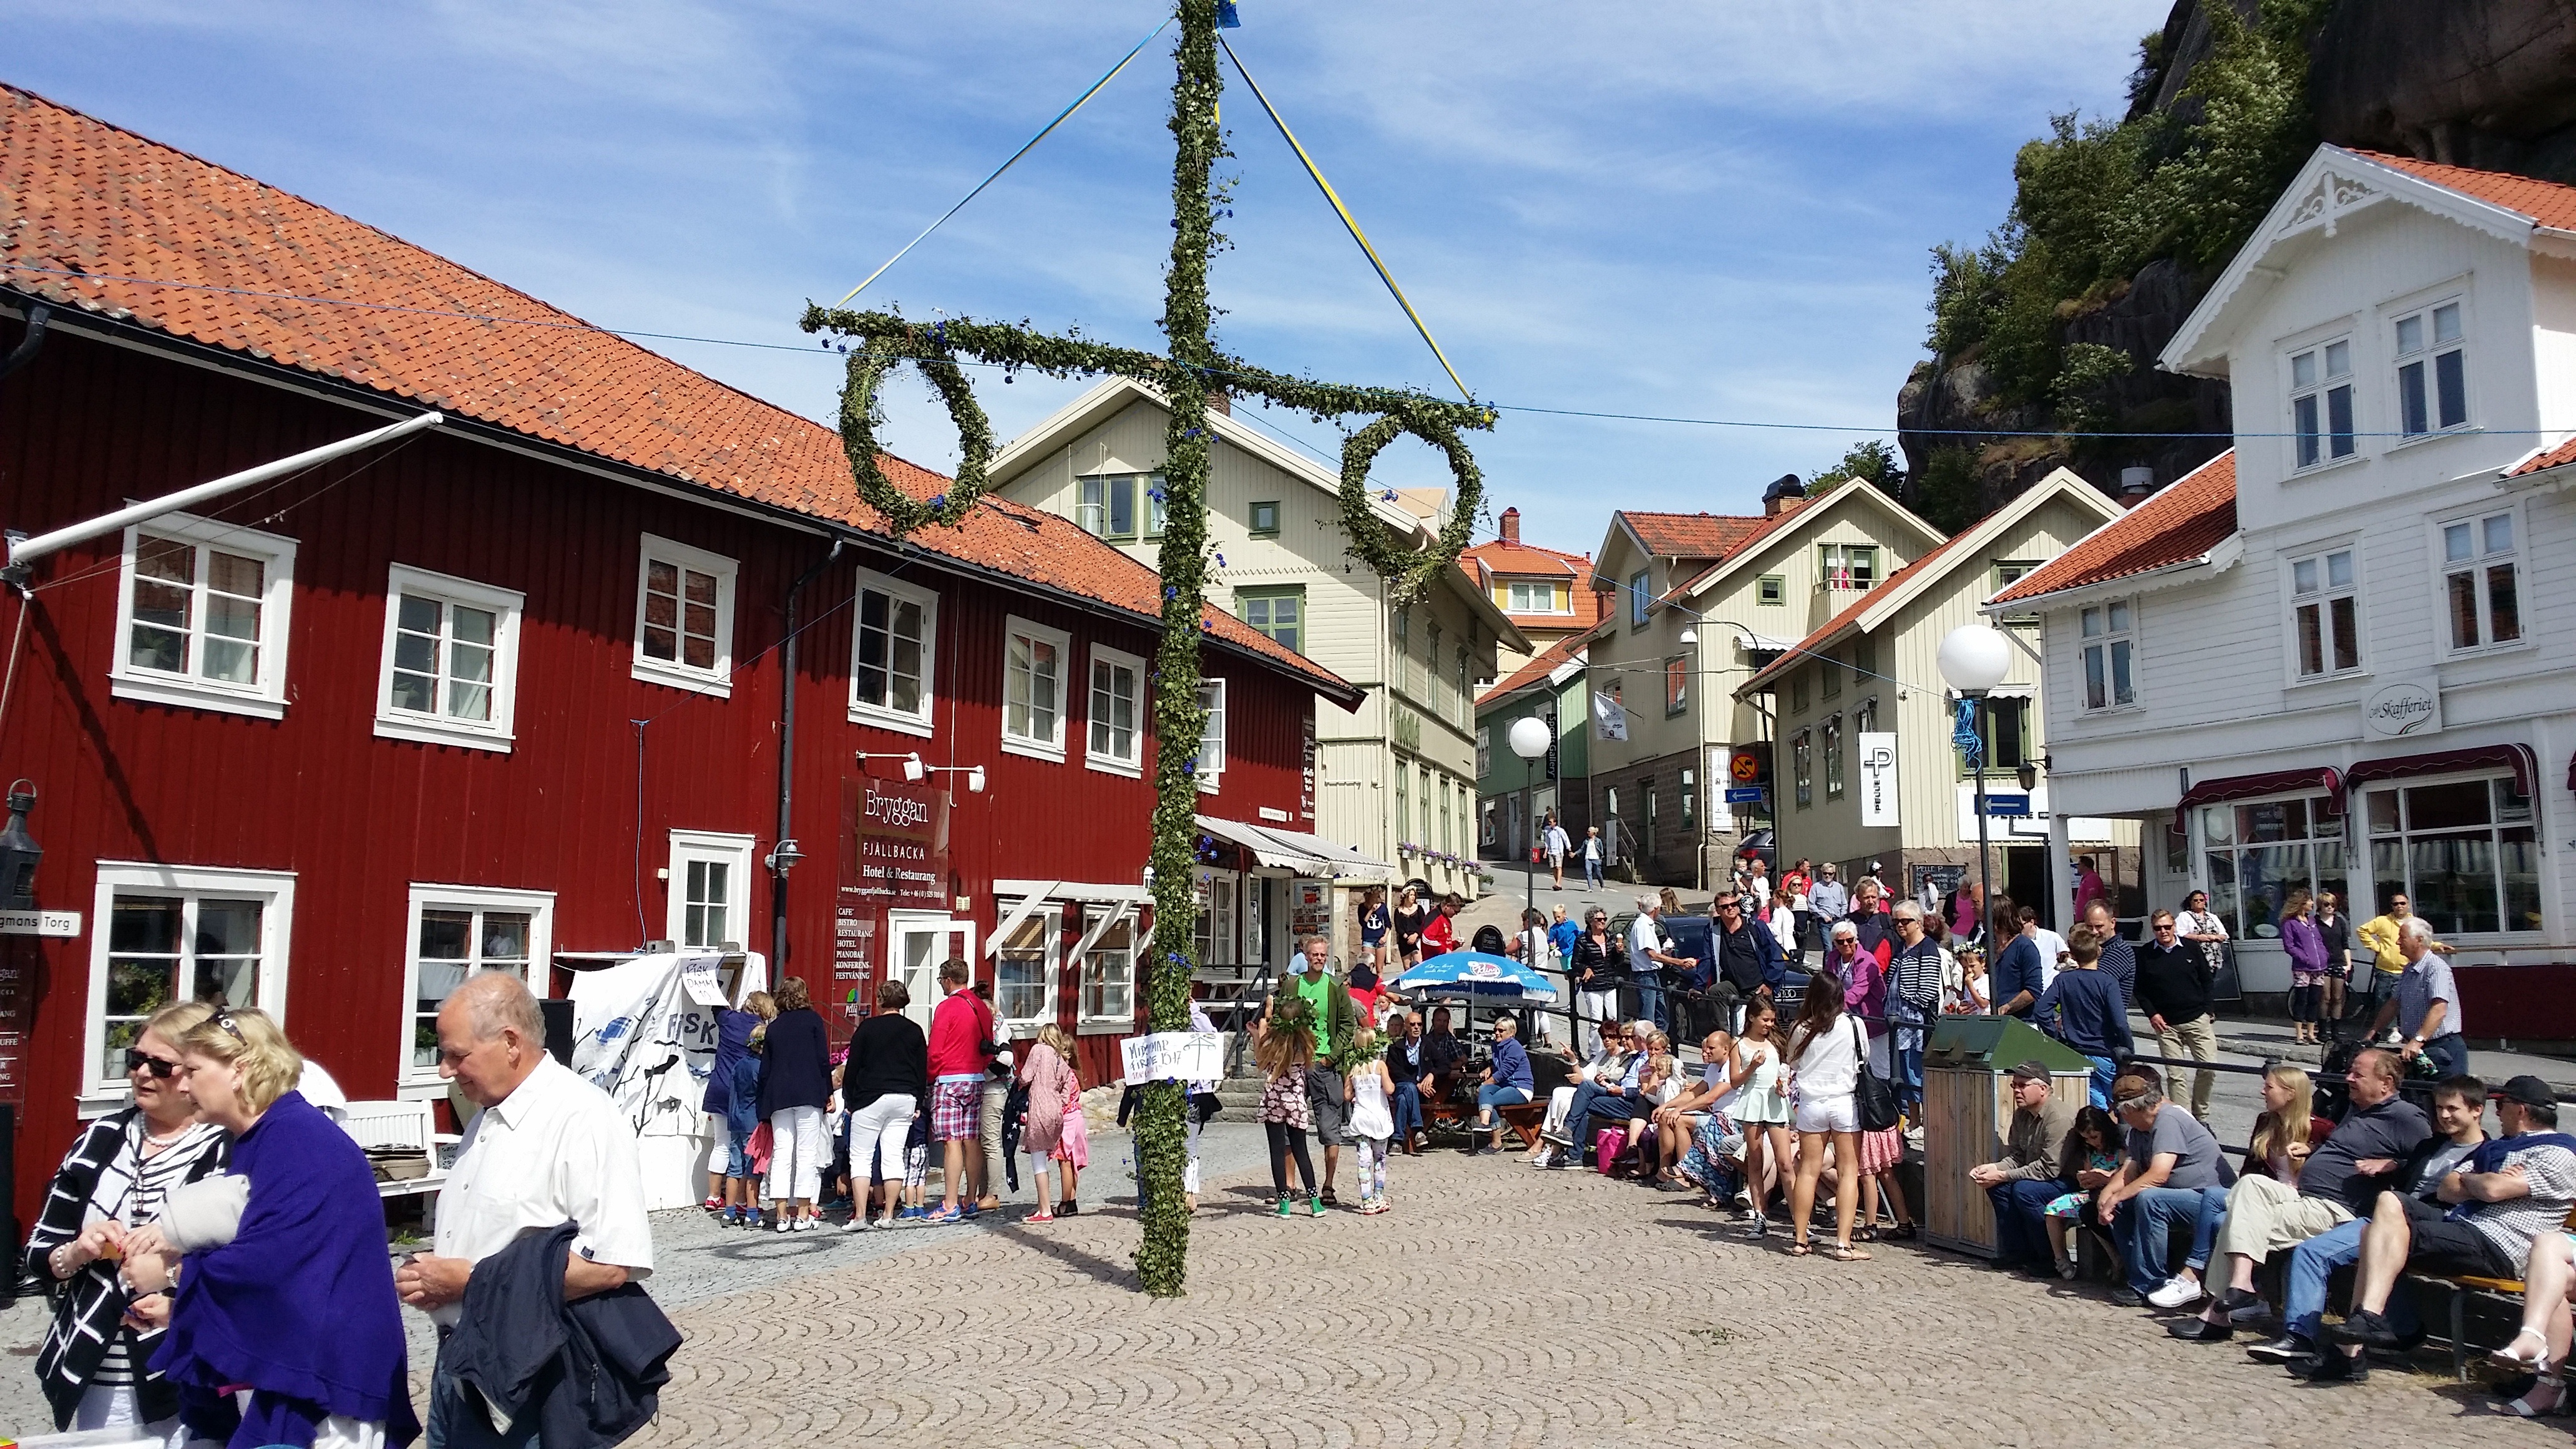
people, town, summer, market, tourism, neighbourhood, celebrations, human settlement, fjallbacka, ingrid bergman square